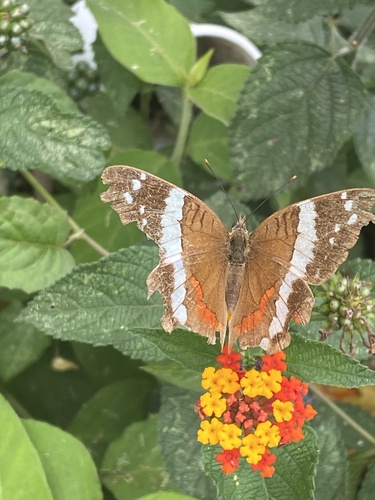
Scientific name: Anartia fatima
Common name: Banded peacock
Family: Nymphalidae
Order: Lepidoptera
Pollinator type: Primary pollinator
Habitat: Open areas and gardens
Geographic range: South America
Conservation status: Least Concern